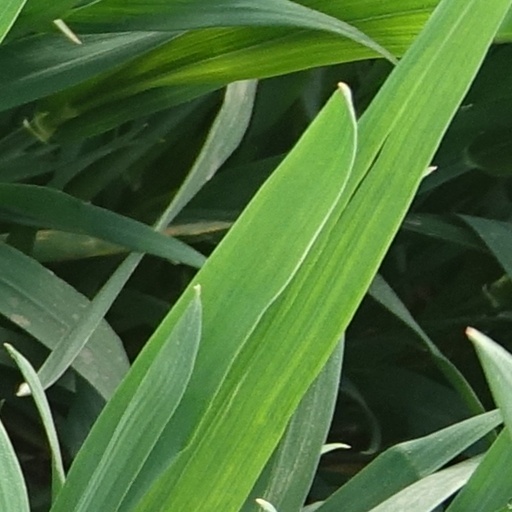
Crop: wheat